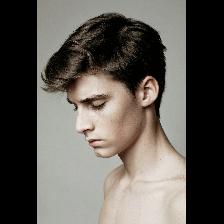
Label: Human